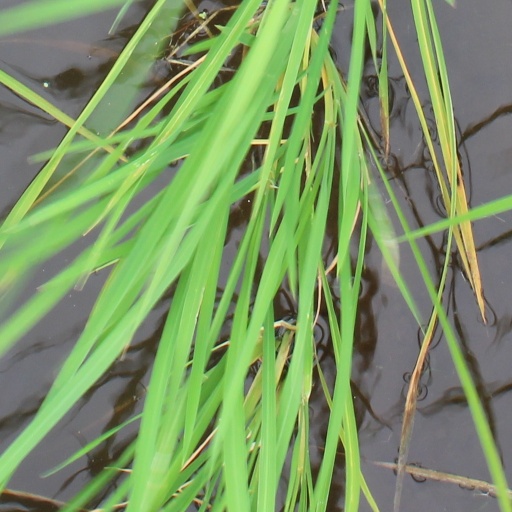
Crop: rice